Heraklion

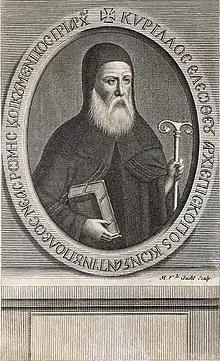
Cyril Lucaris

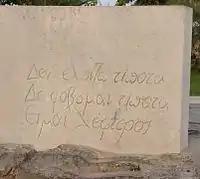
Epitaph on Nikos Kazantzakis' grave. "I hope for nothing, I fear nothing, I'm free".

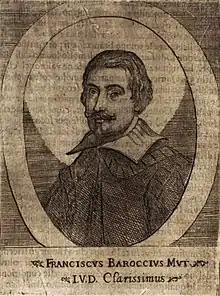
Francesco Barozzi

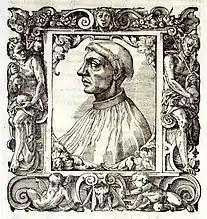
Marcus Musurus

Heraklion has been the home town of some of Greece's most significant people, including the novelist Nikos Kazantzakis (best known for "Zorba the Greek"), the poet and Nobel Prize winner Odysseas Elytis and the world-famous painter Domenicos Theotokopoulos (El Greco).